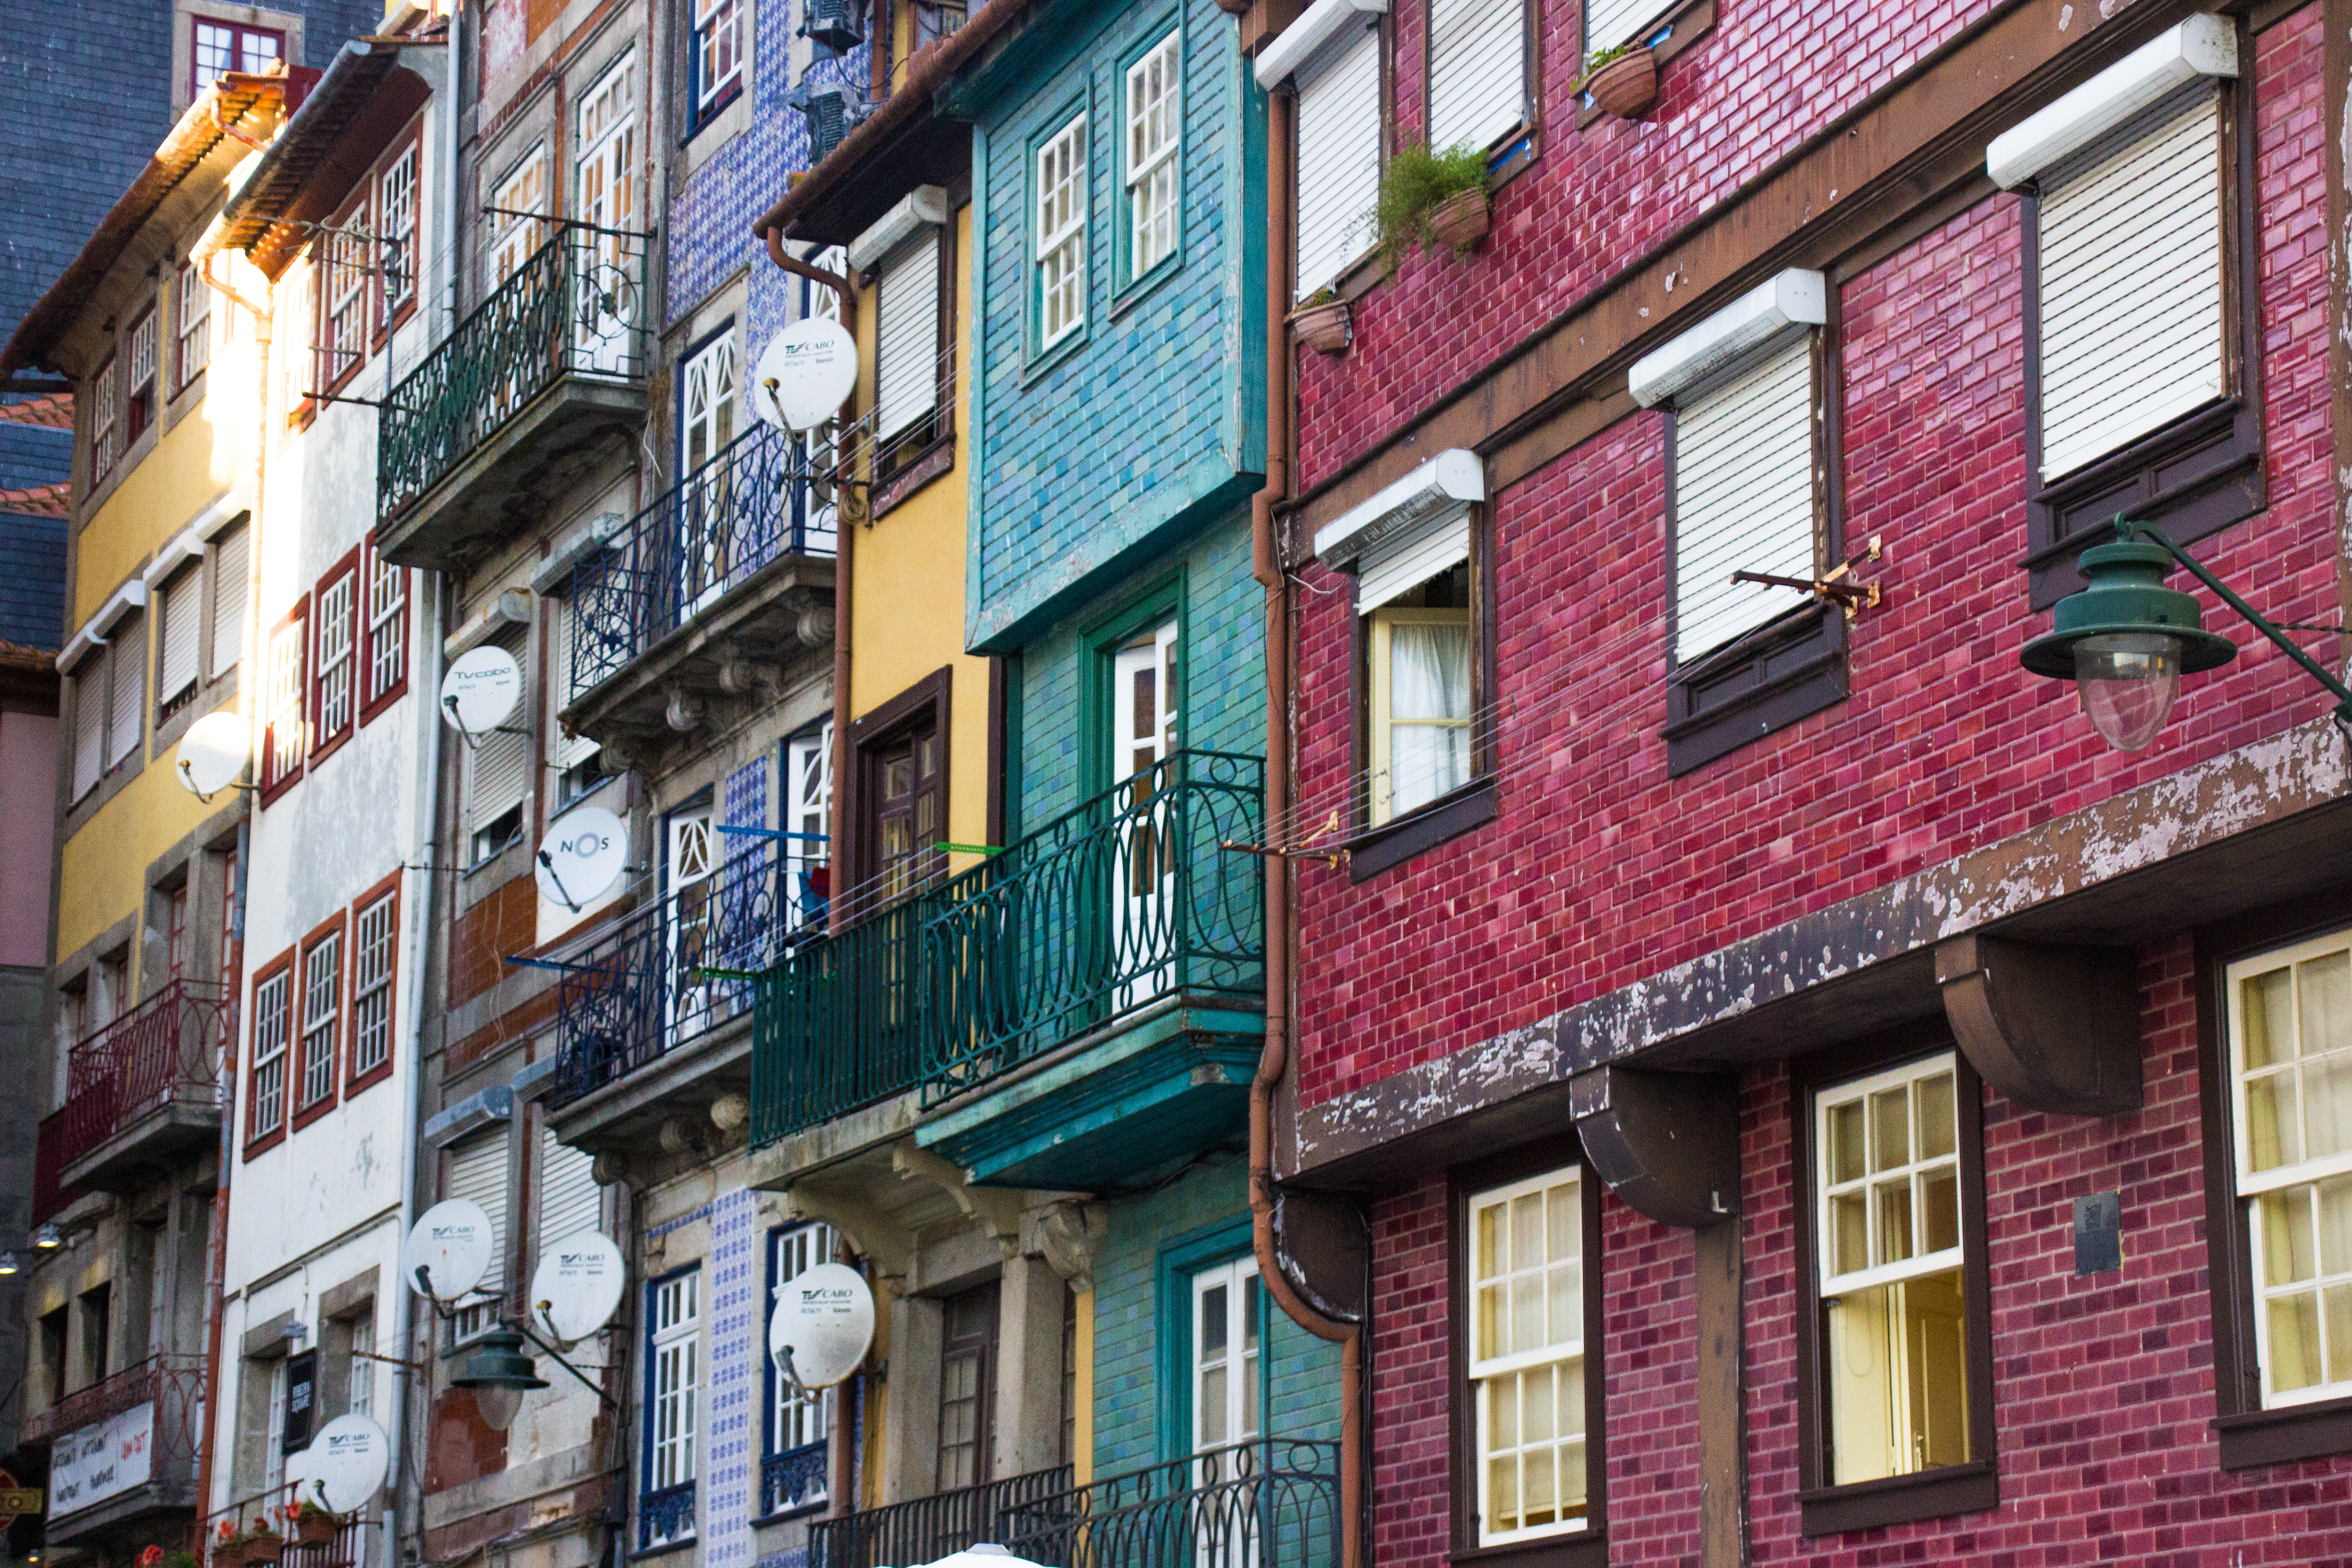
neighbourhood, building, property, architecture, urban area, apartment, house, facade, town, wall, brick, window, home, real estate, residential area, mixed use, street, Material property, brickwork, city, balcony